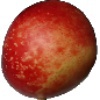
Label: nectarine